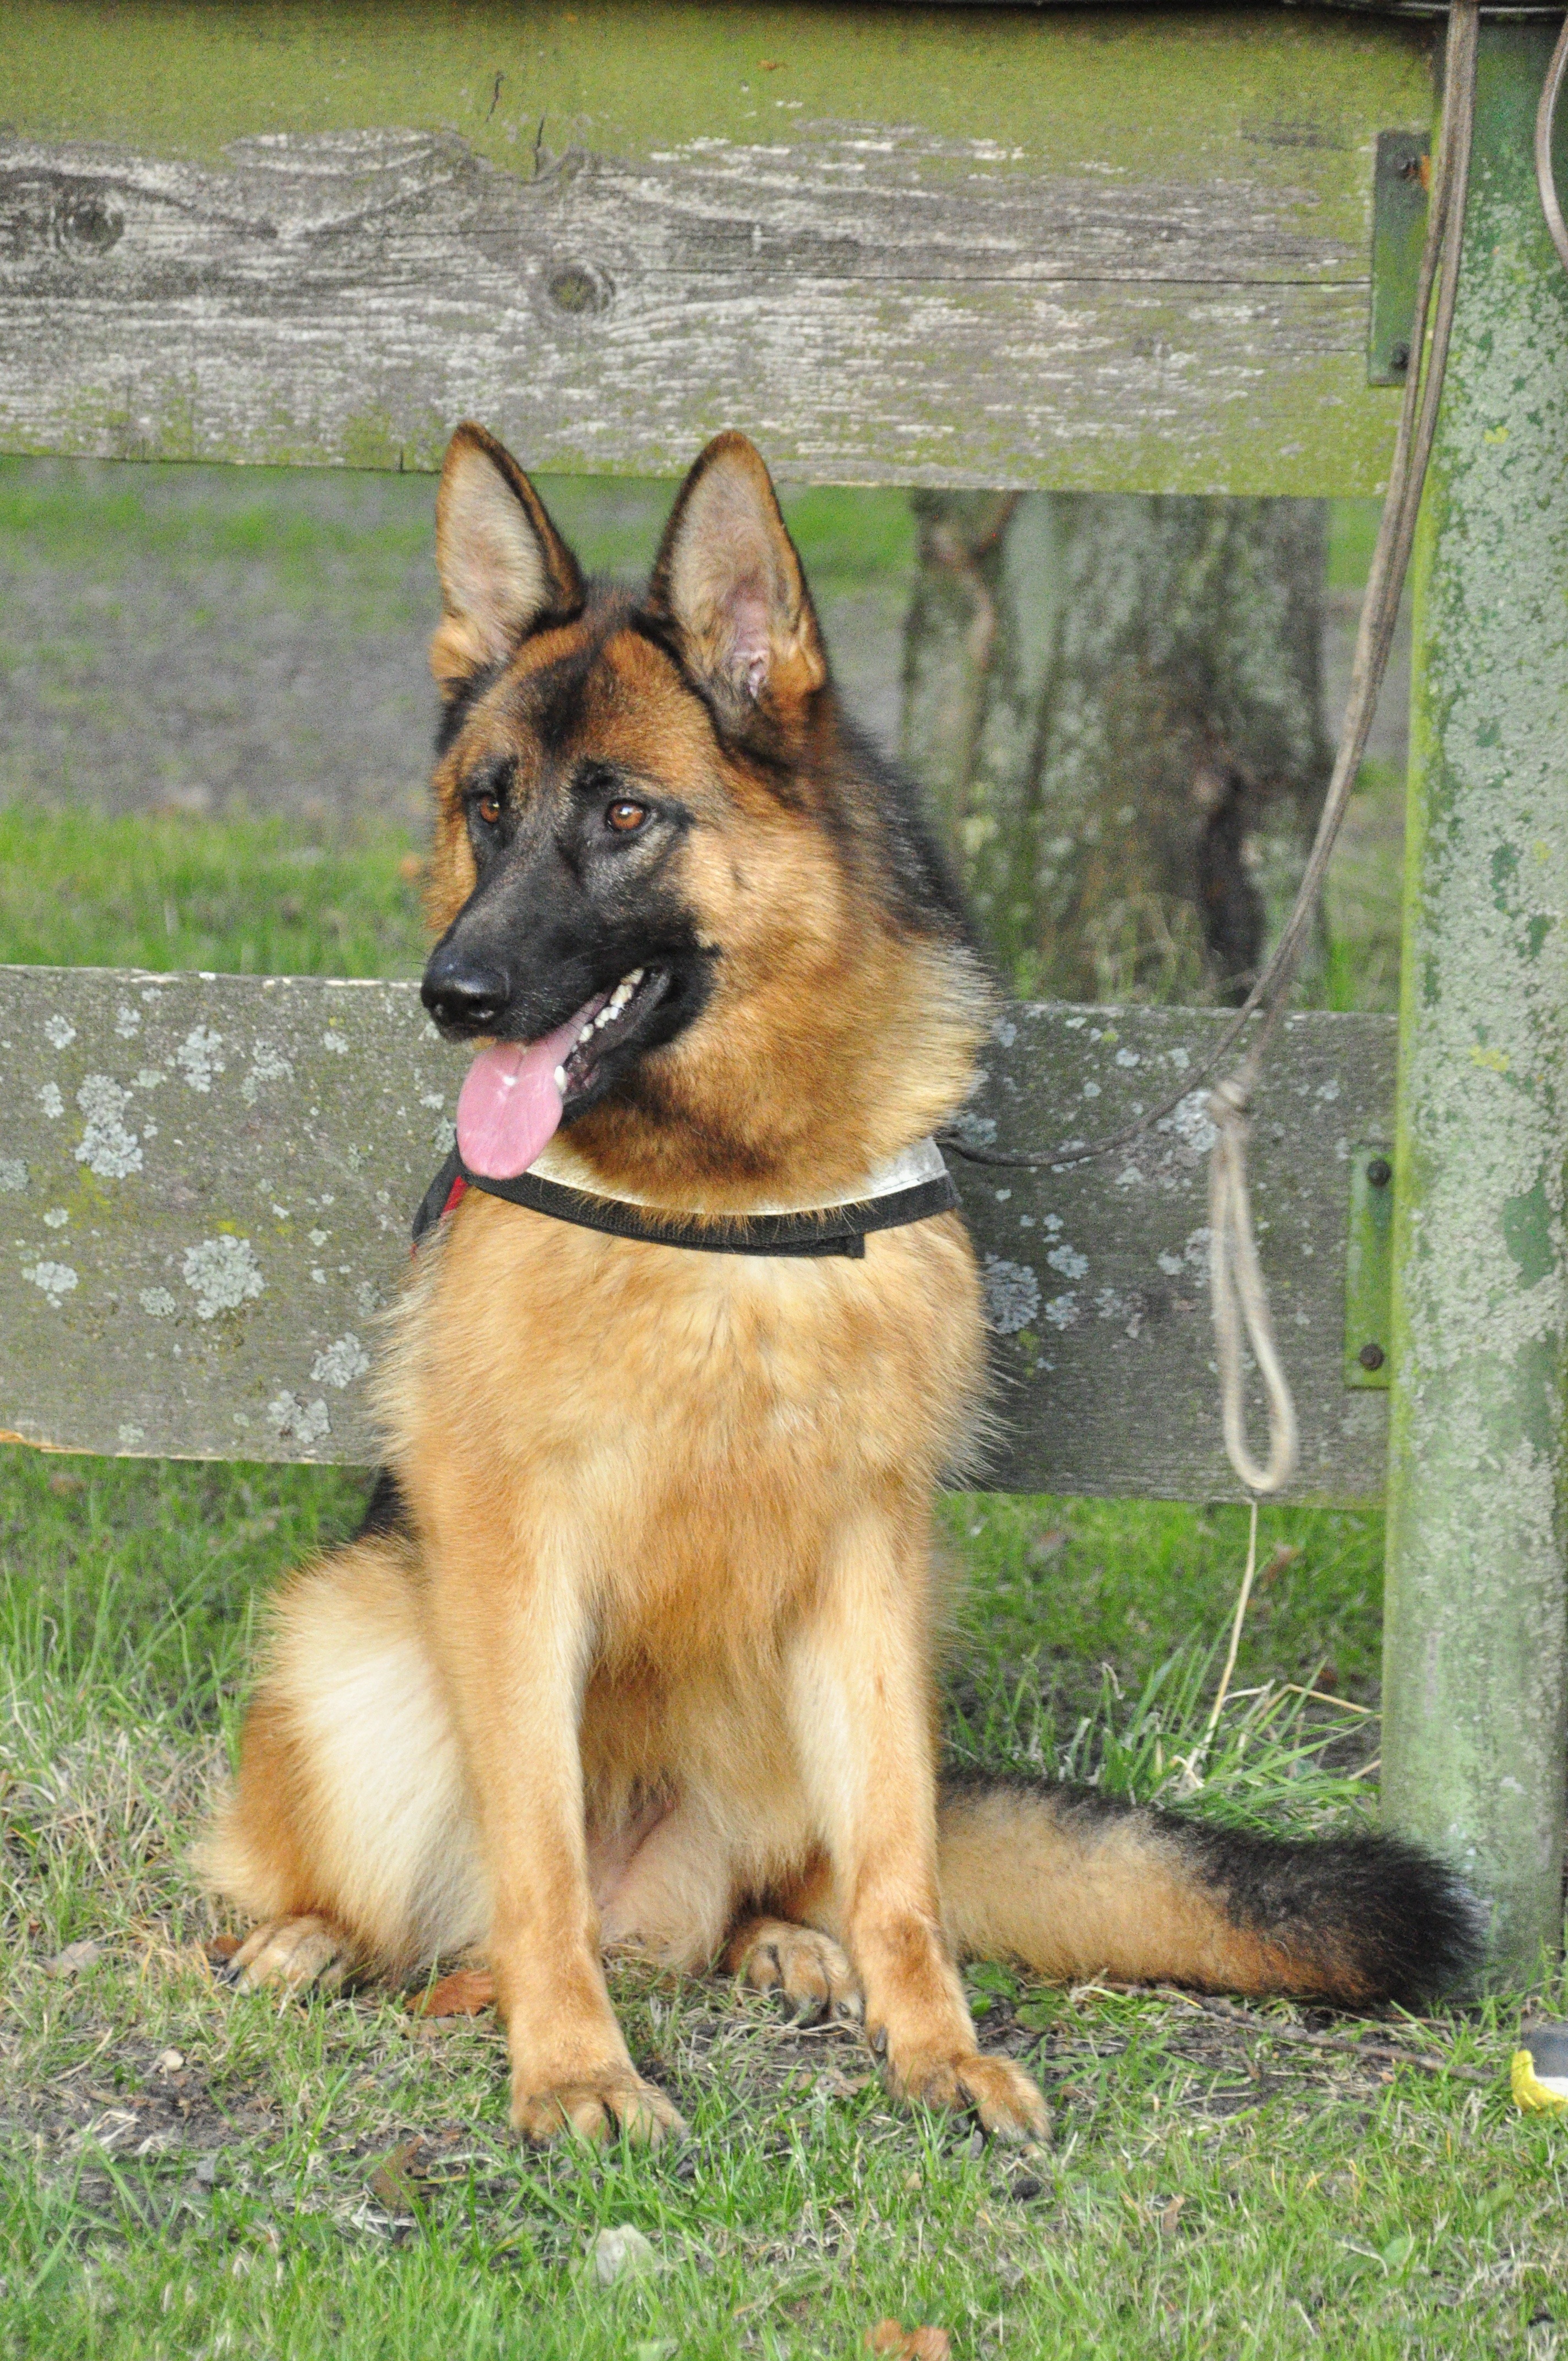
dog, pet, portrait, mammal, shepherd, vertebrate, german, dog breed, working dog, remote access, old german shepherd dog, belgian shepherd, belgian shepherd malinois, dog like mammal, wolfdog, carnivoran, dog breed group, east siberian laika, shiloh shepherd dog, east european shepherd, eurasier, icelandic sheepdog, finnish spitz, german shepherd dog, tervuren